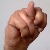
The image shows a hand gesture representing the letter 'N' in Indian Sign Language.